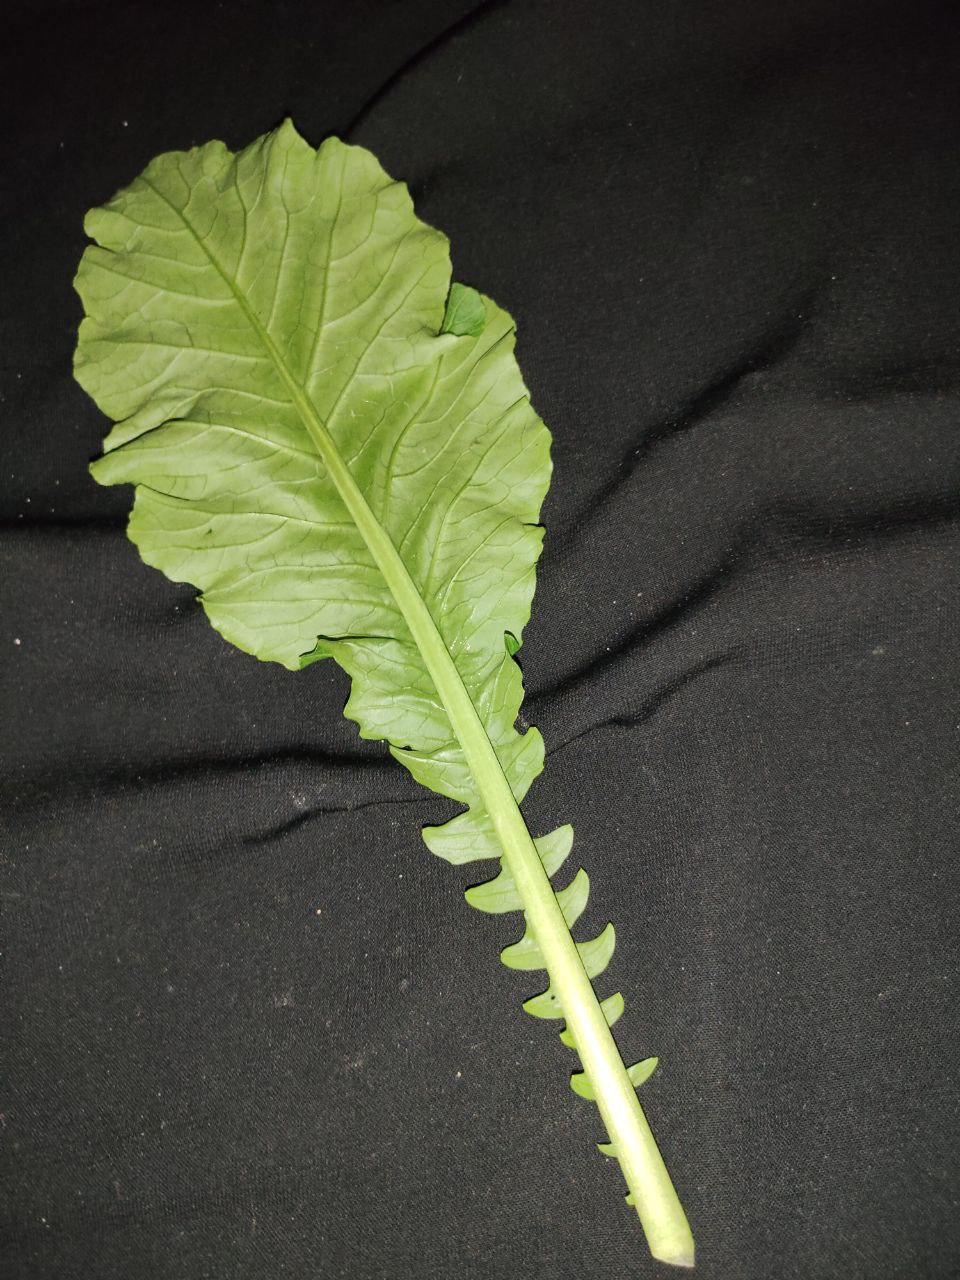
Label: Fresh leaf